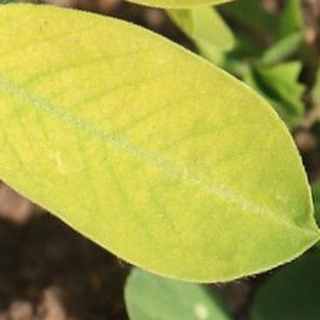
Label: groundnut_nutrition_deficiency